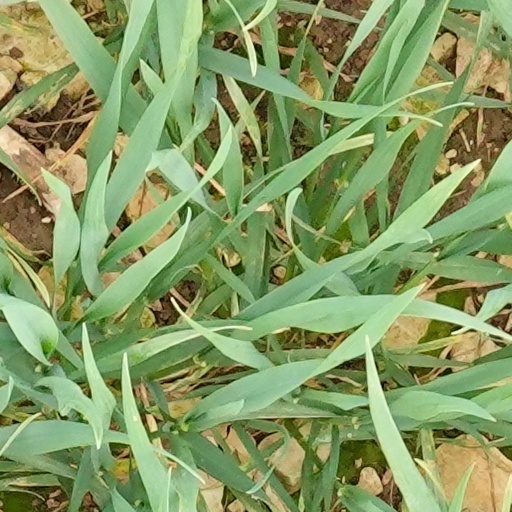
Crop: wheat